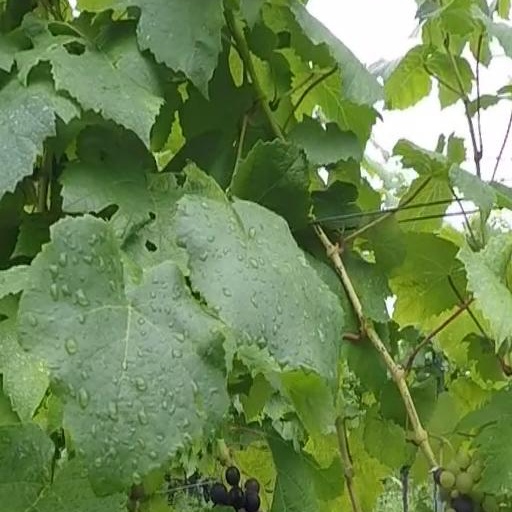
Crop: grape